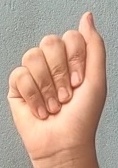
ASL sign: A